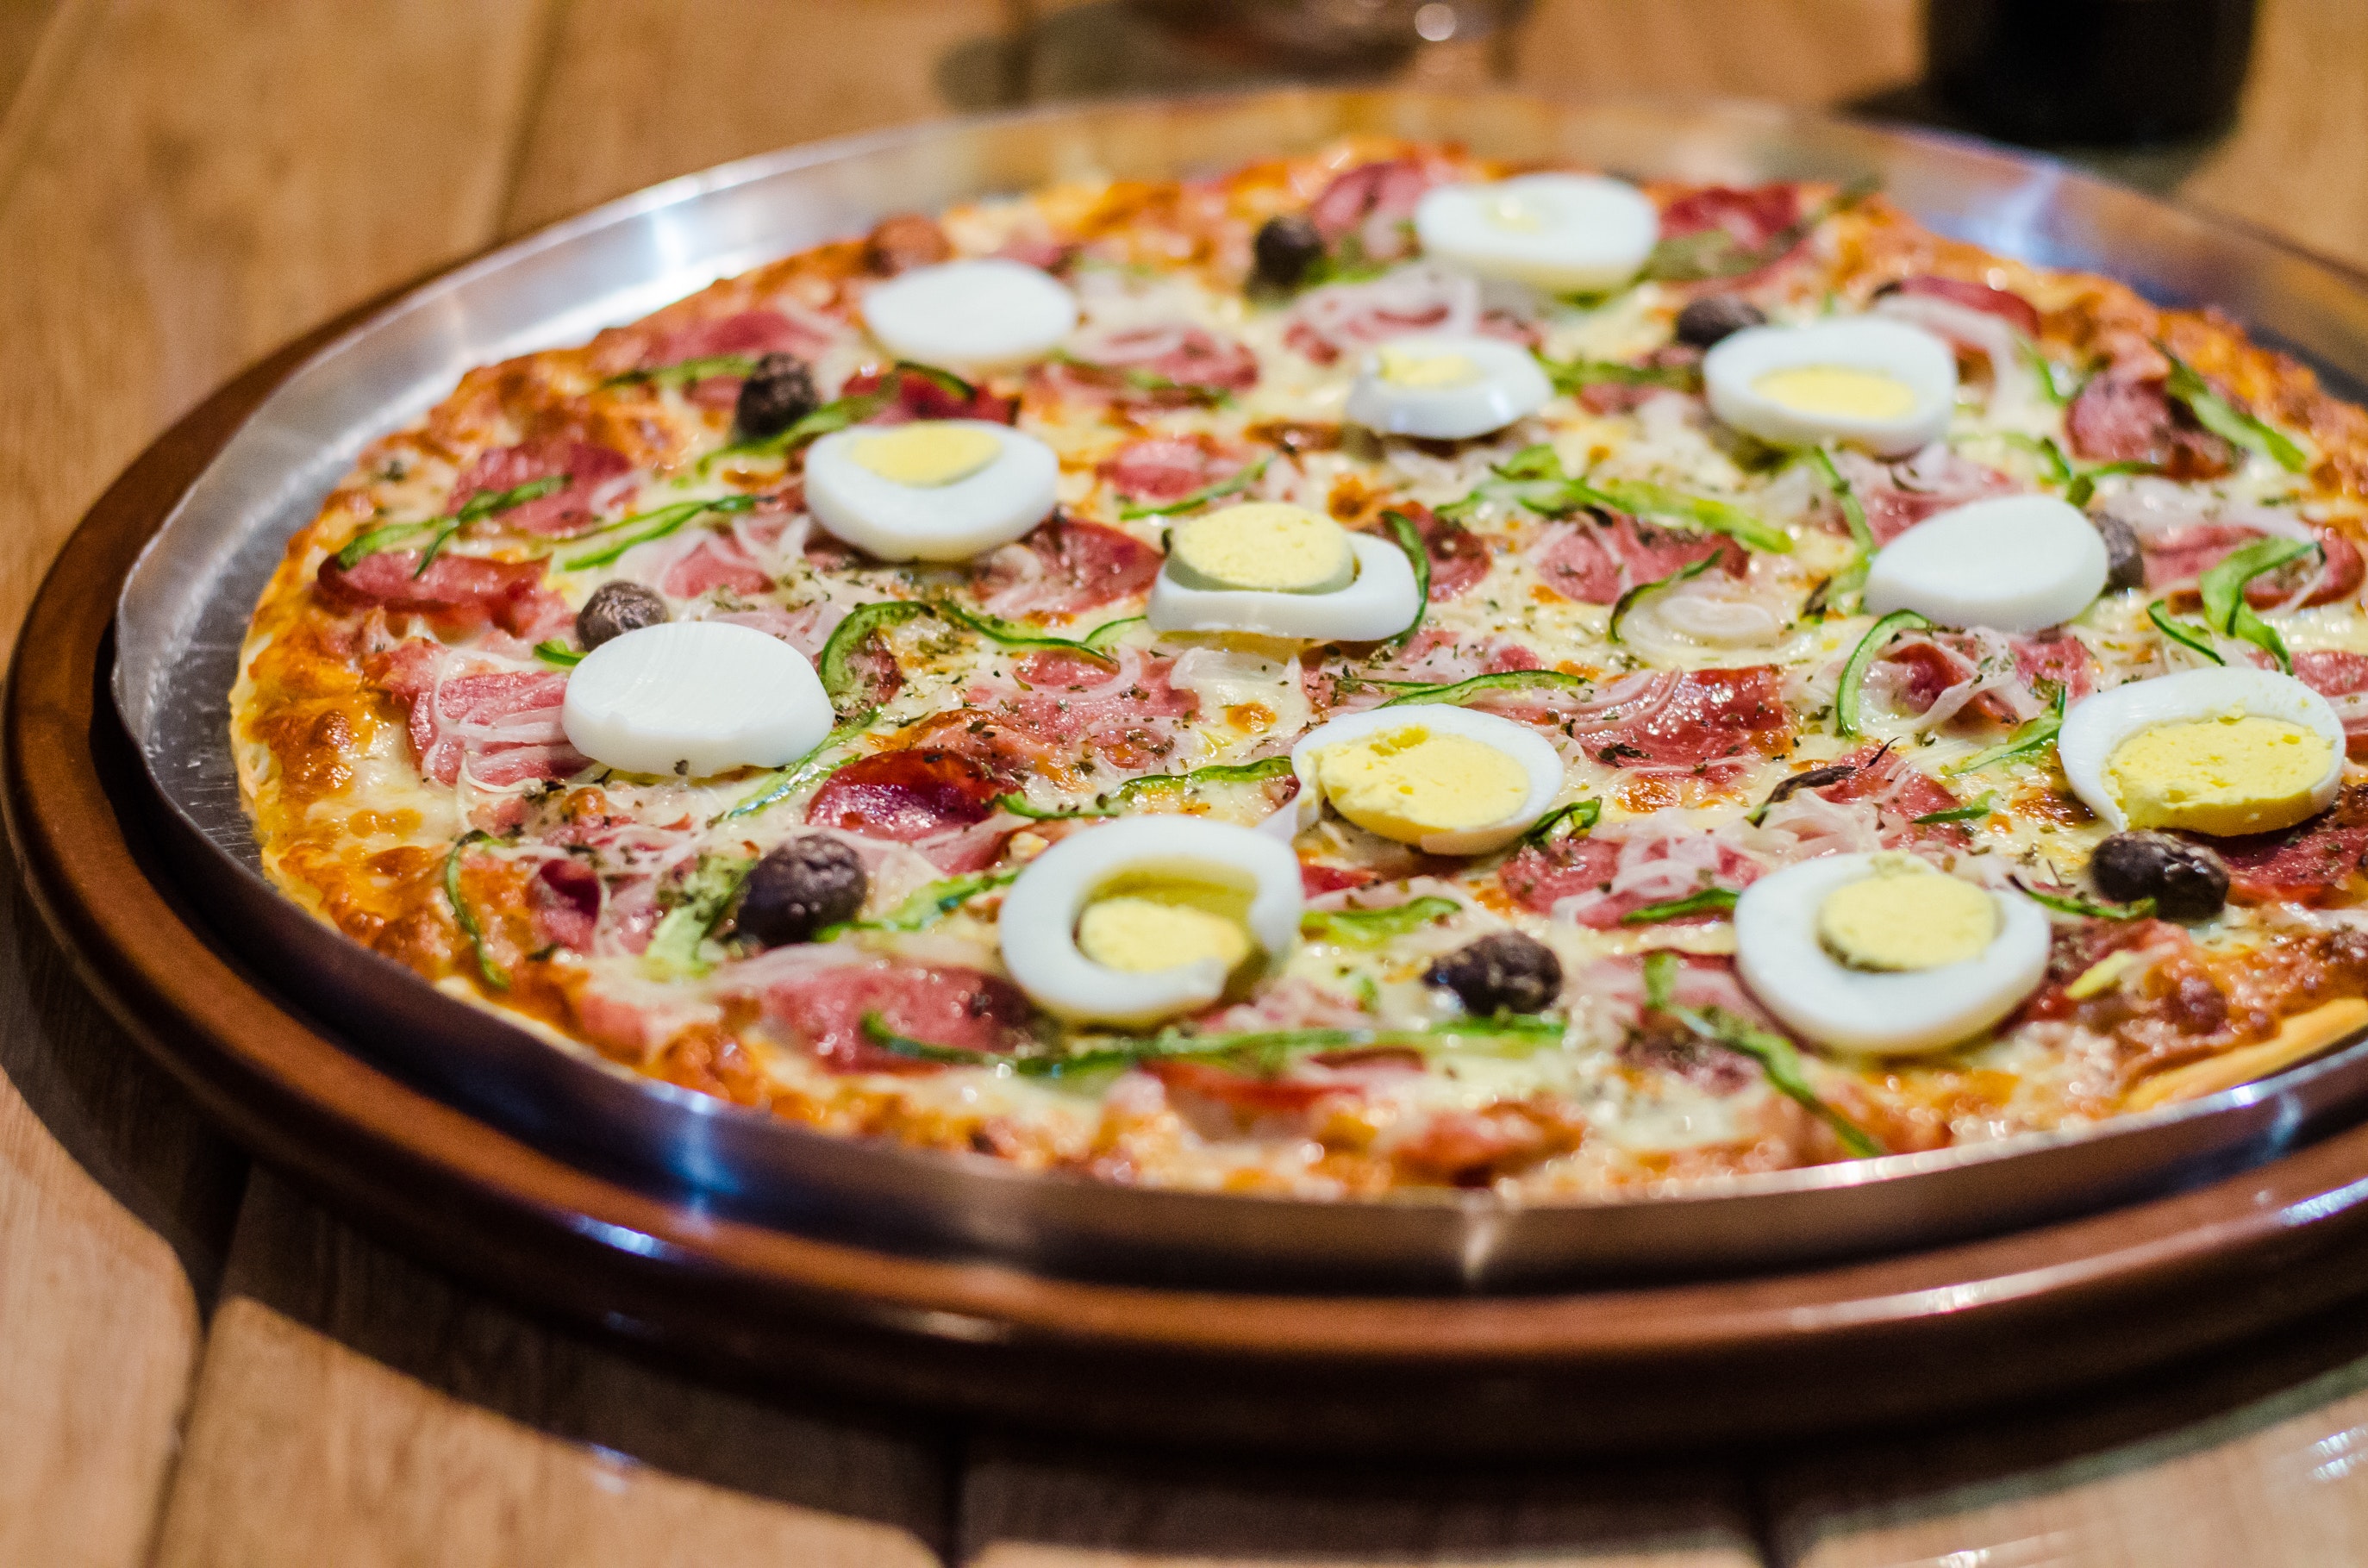
dish, pizza, food, cuisine, california style pizza, ingredient, pizza cheese, sicilian pizza, italian food, produce, flatbread, recipe, fast food, comfort food, vegetarian food, meat, american food, pepperoni, cookware and bakeware, pizza stone, tarte flamb e, side dish, junk food, Take out food, supper, brunch